History of Poznań

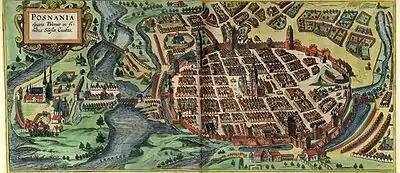
View of Poznań from the north, with the cathedral island to the left and the walled city, surrounded by suburban settlements, to the right ("Civitates Orbis Terrarum", Cologne 1618)

The city had a significant Jewish community, which had probably existed since the mid 13th century, although the first documentary record of them dates from 1367, by which time Poznań already had a synagogue. The Jewish quarter was in the north-east of the walled city, around the street called "ulica Żydowska" ("Jewish Street"), known as "ul. Tkacka" ("Weavers' Street") before the 15th century.